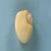
Maize quality: Good